Oklahoma Baptist University

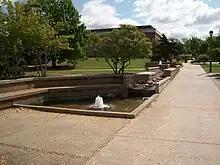
Peitz Plaza

Construction began on Shawnee Hall in 1911, but was not completed until 1915, when the school re-opened from its "suspended animation" period. The building was named in honor of the city of Shawnee, who donated the original and a $100,000 cash bonus to the university. It was originally the administration building until 1954, when Thurmond Hall was constructed. Shawnee Hall occupies the northernmost point of the campus oval and houses classrooms. It also houses the Cleo L. Craig-Rhetta May Dorland Theatre, commonly called the Craig-Dorland Theatre, which was renovated in 2002 and houses OBU Theatre's main stage season productions.